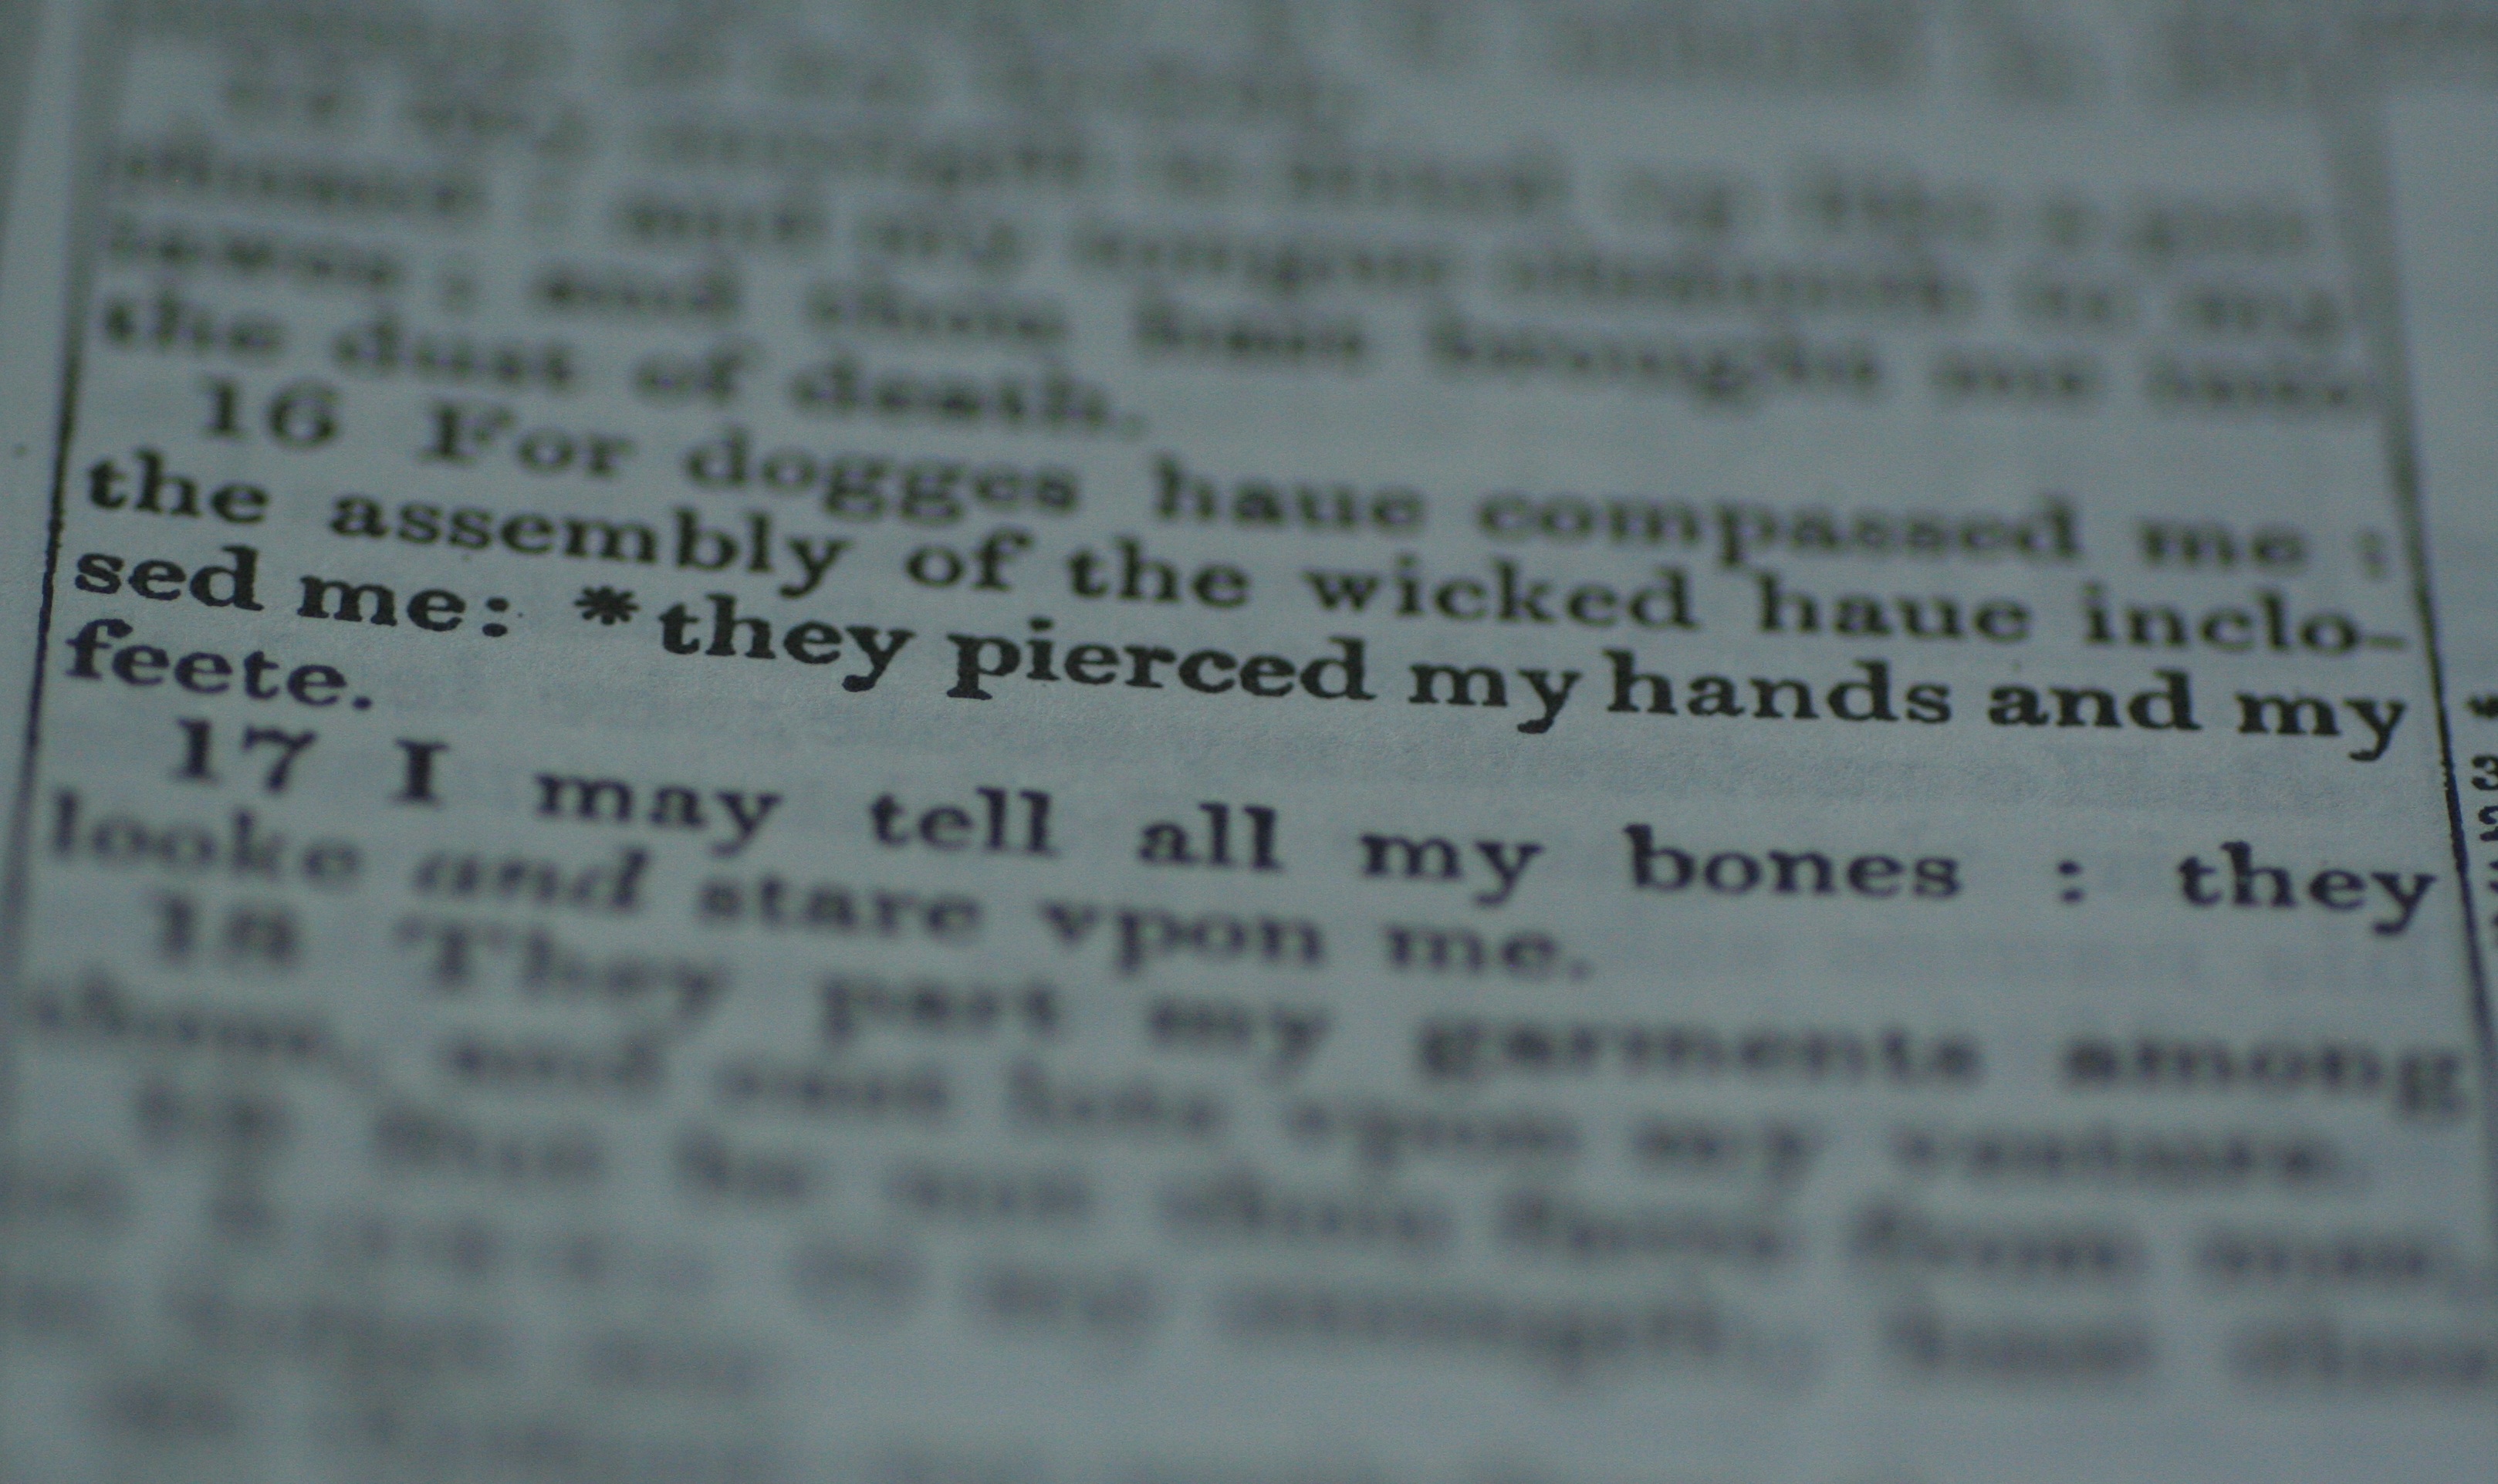
writing, feet, newspaper, bible, hands, text, document, old testament, psalm 22, king james version